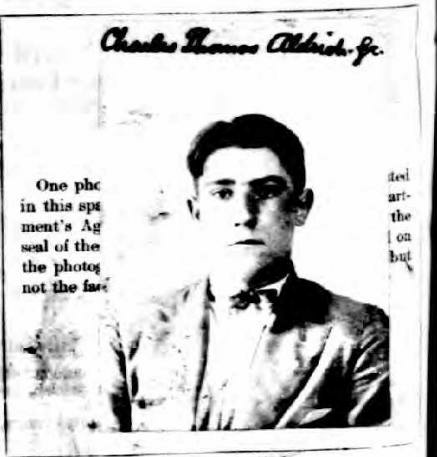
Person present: No